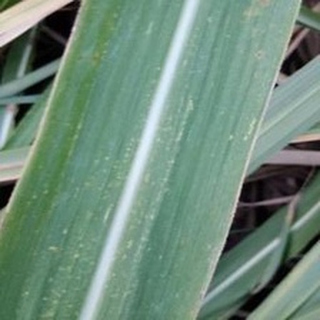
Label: sugarcane_mosaic